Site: brandenburg
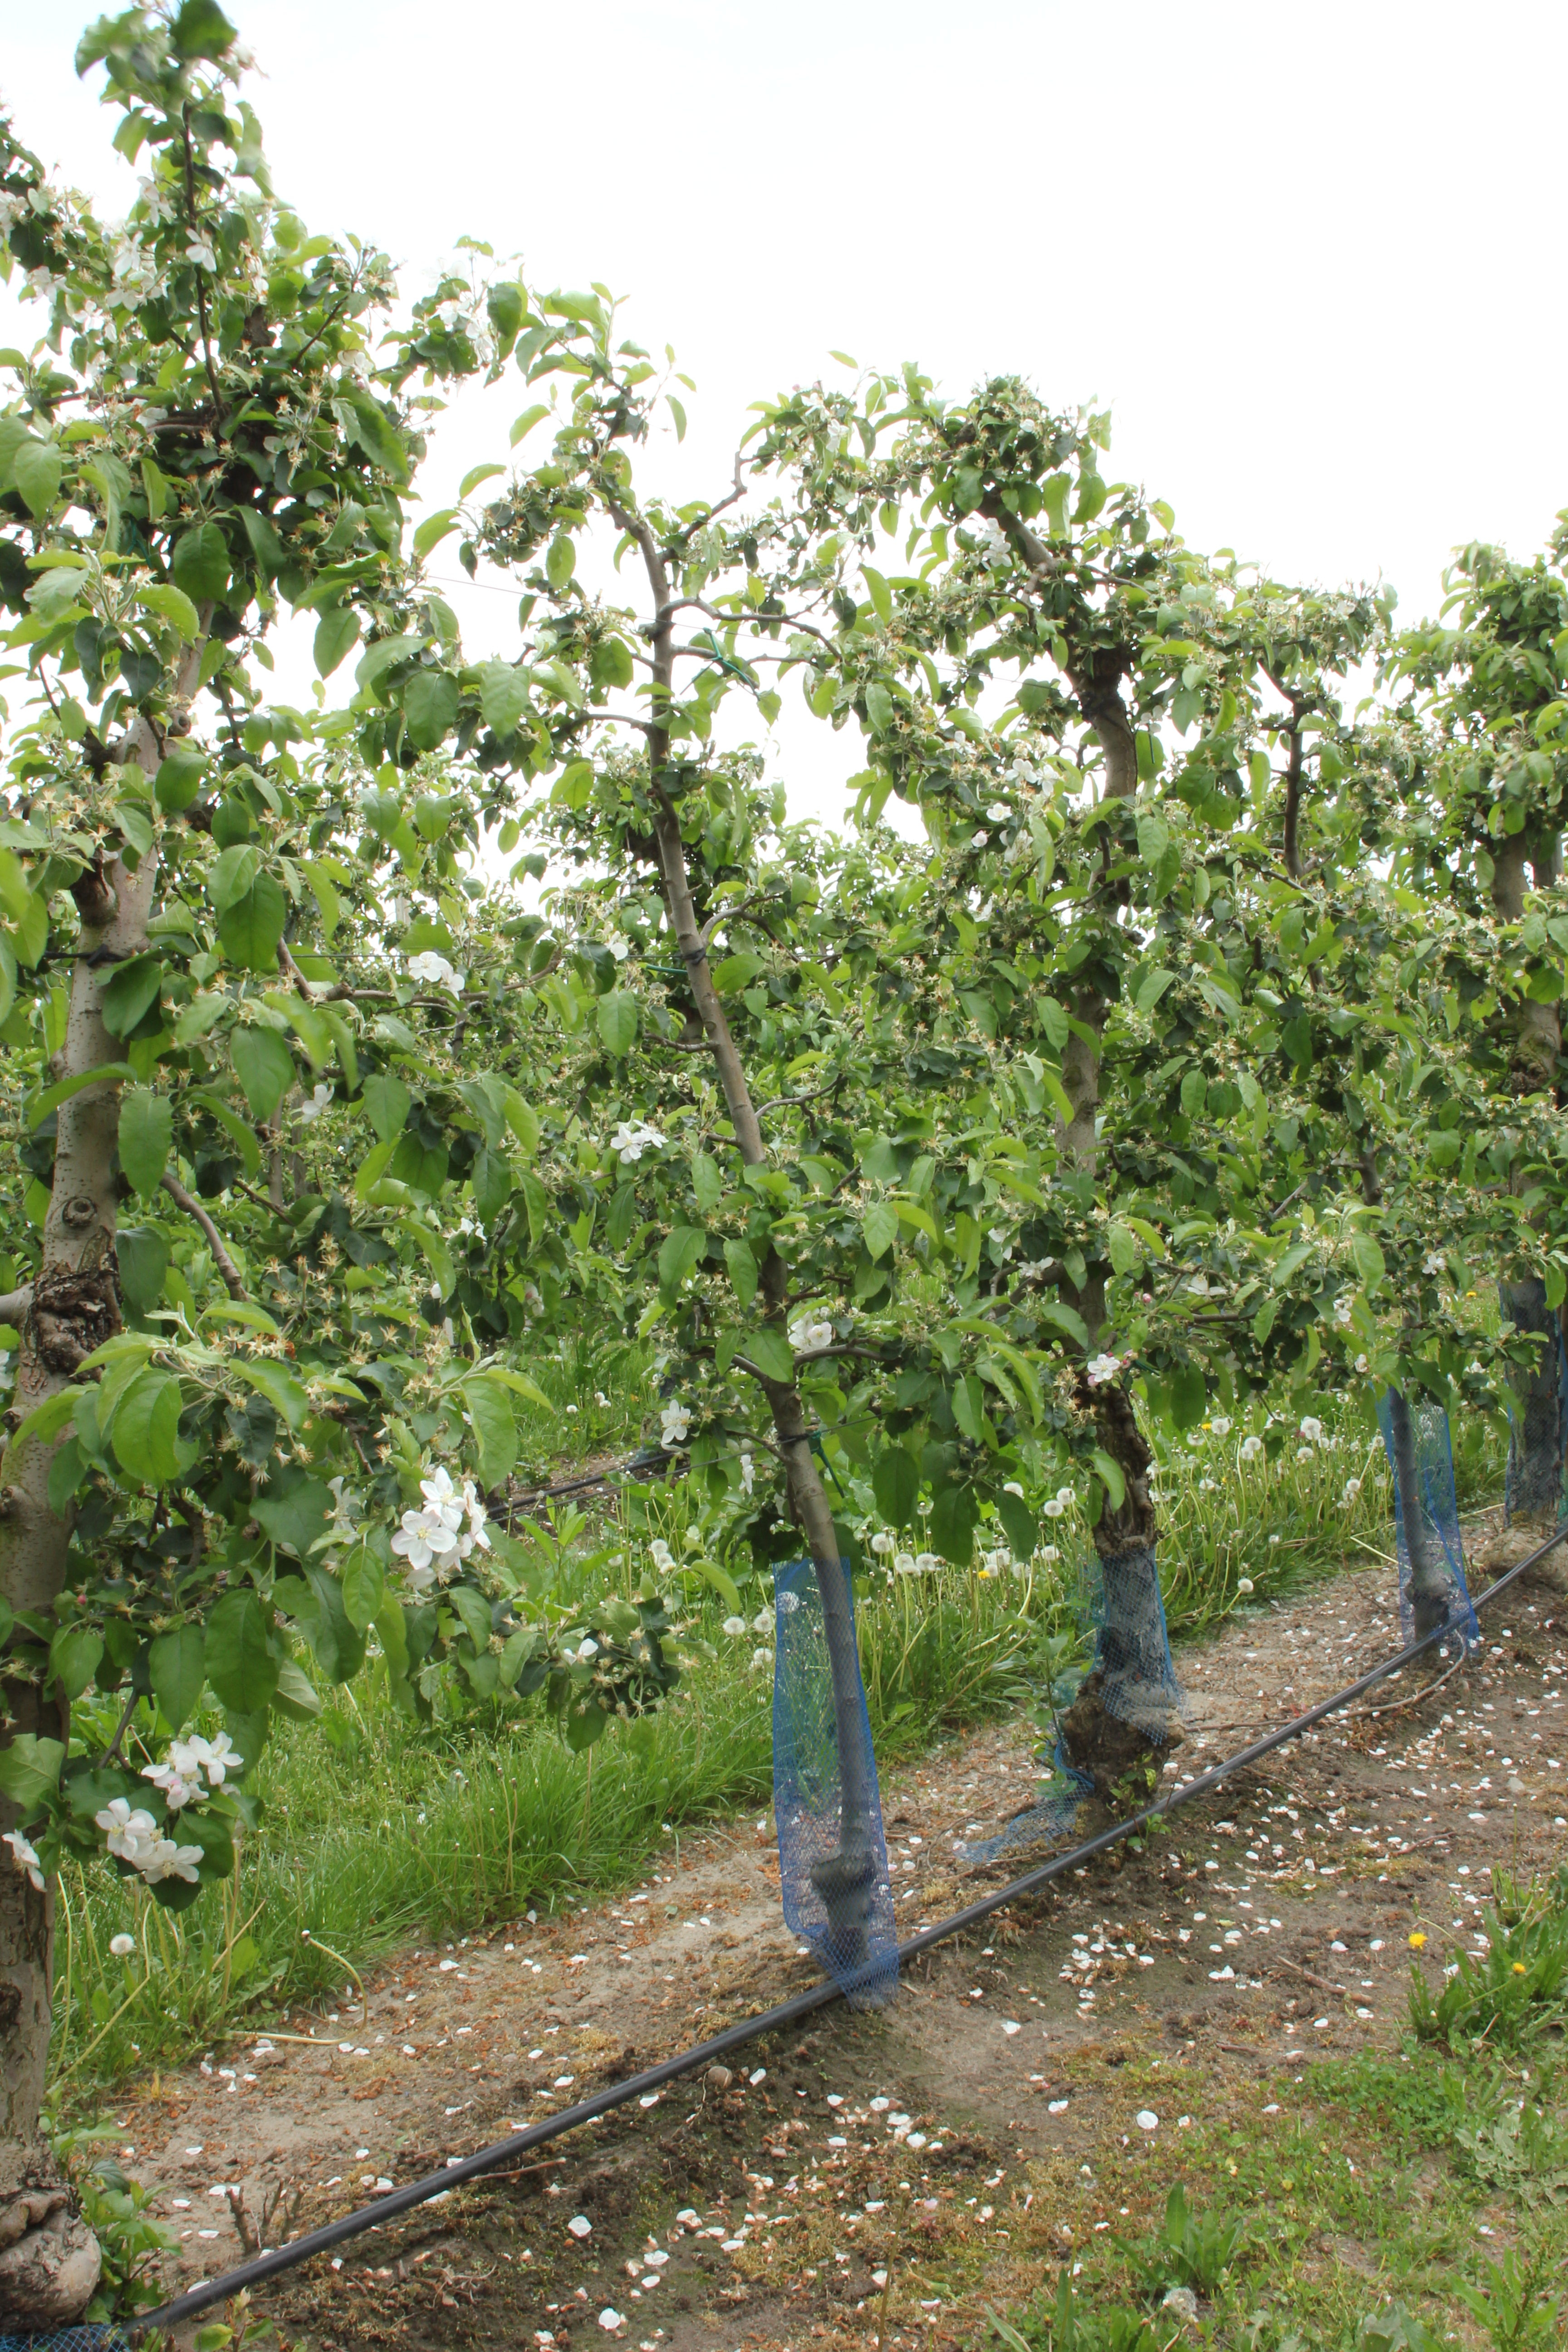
Growth stage (BBCH 67): Flowering